Iernut

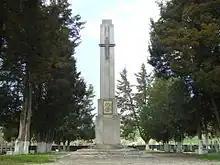
The Oarba de Mureș war monument

In World War II, from 16 September to 6 October 1944, fierce fighting between the Romanian Fourth Army (under the command of Soviet general Sergei Trofimenko) and the German 8th Army occurred at the for the nearby Sângerogiu Hill. Some 11,000 Romanian soldiers lost their lives in this battle.